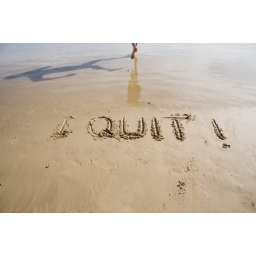
Man running away from words 'I QUIT' written in sand on beach